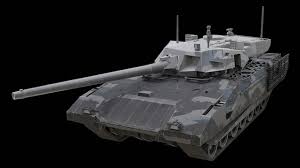
Label: Tank